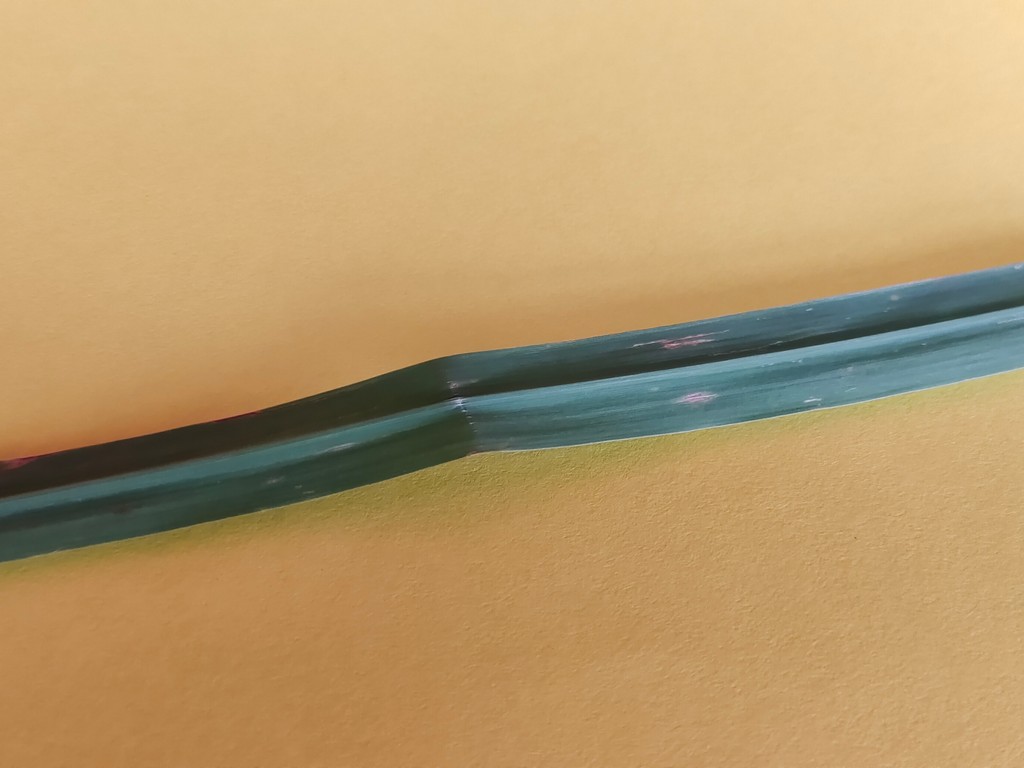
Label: Unhealthy